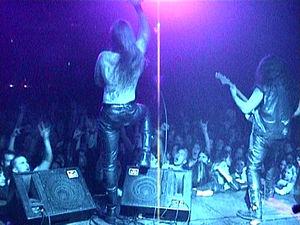
Marduk est un groupe de black metal suédois, originaire de Norrköping.